Dmitry Guryev

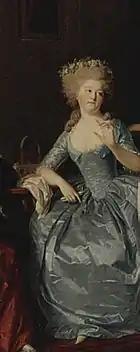
Praskovya Nikolaevna Saltykova

State activities of Dmitry Guryev as Minister of Finance caused an avalanche of reproaches from contemporaries, and later – sharp criticism of historians. Nevertheless, he can be attributed to a small number of dignitaries of the first quarter of the 19th century who had a clear understanding of the needs of the country and came up with a real and detailed program of transformations.